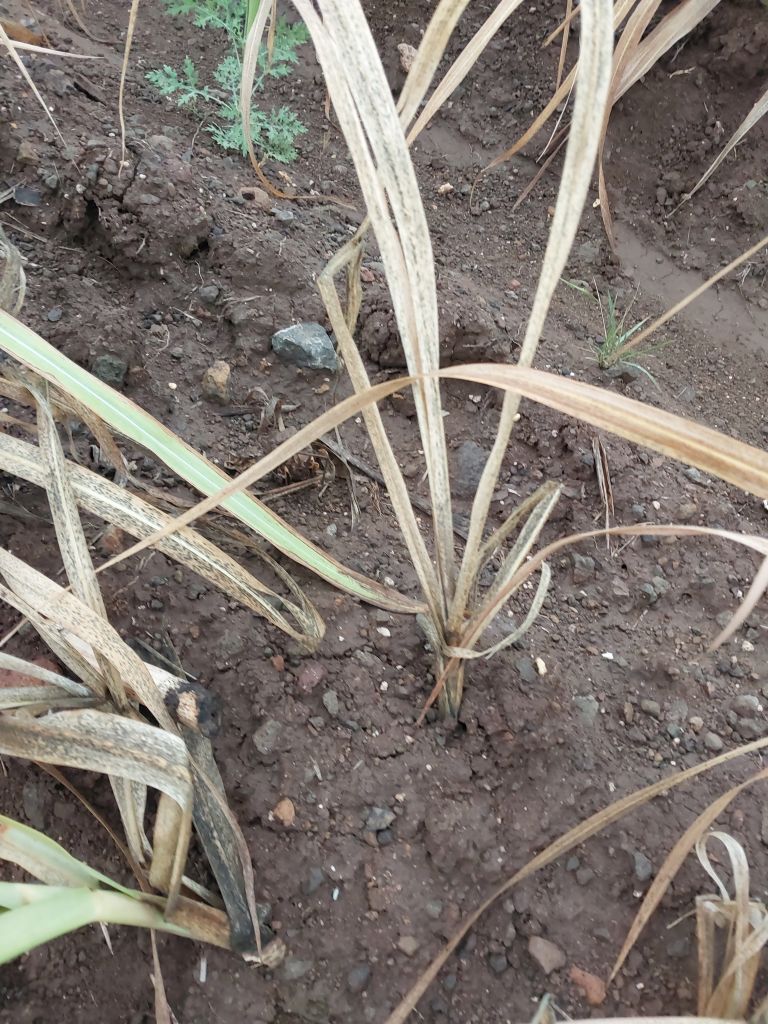
Label: Sett Rot